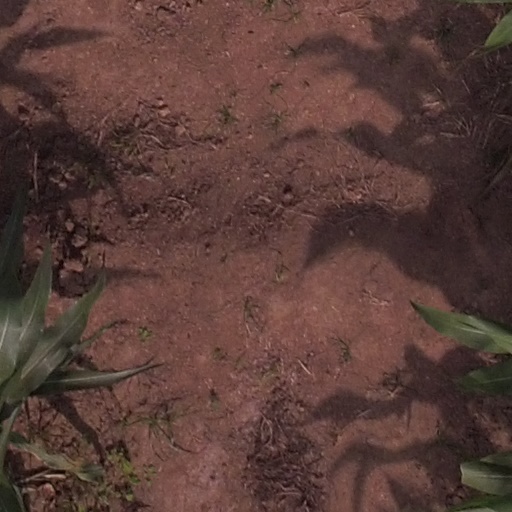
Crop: maize; corn